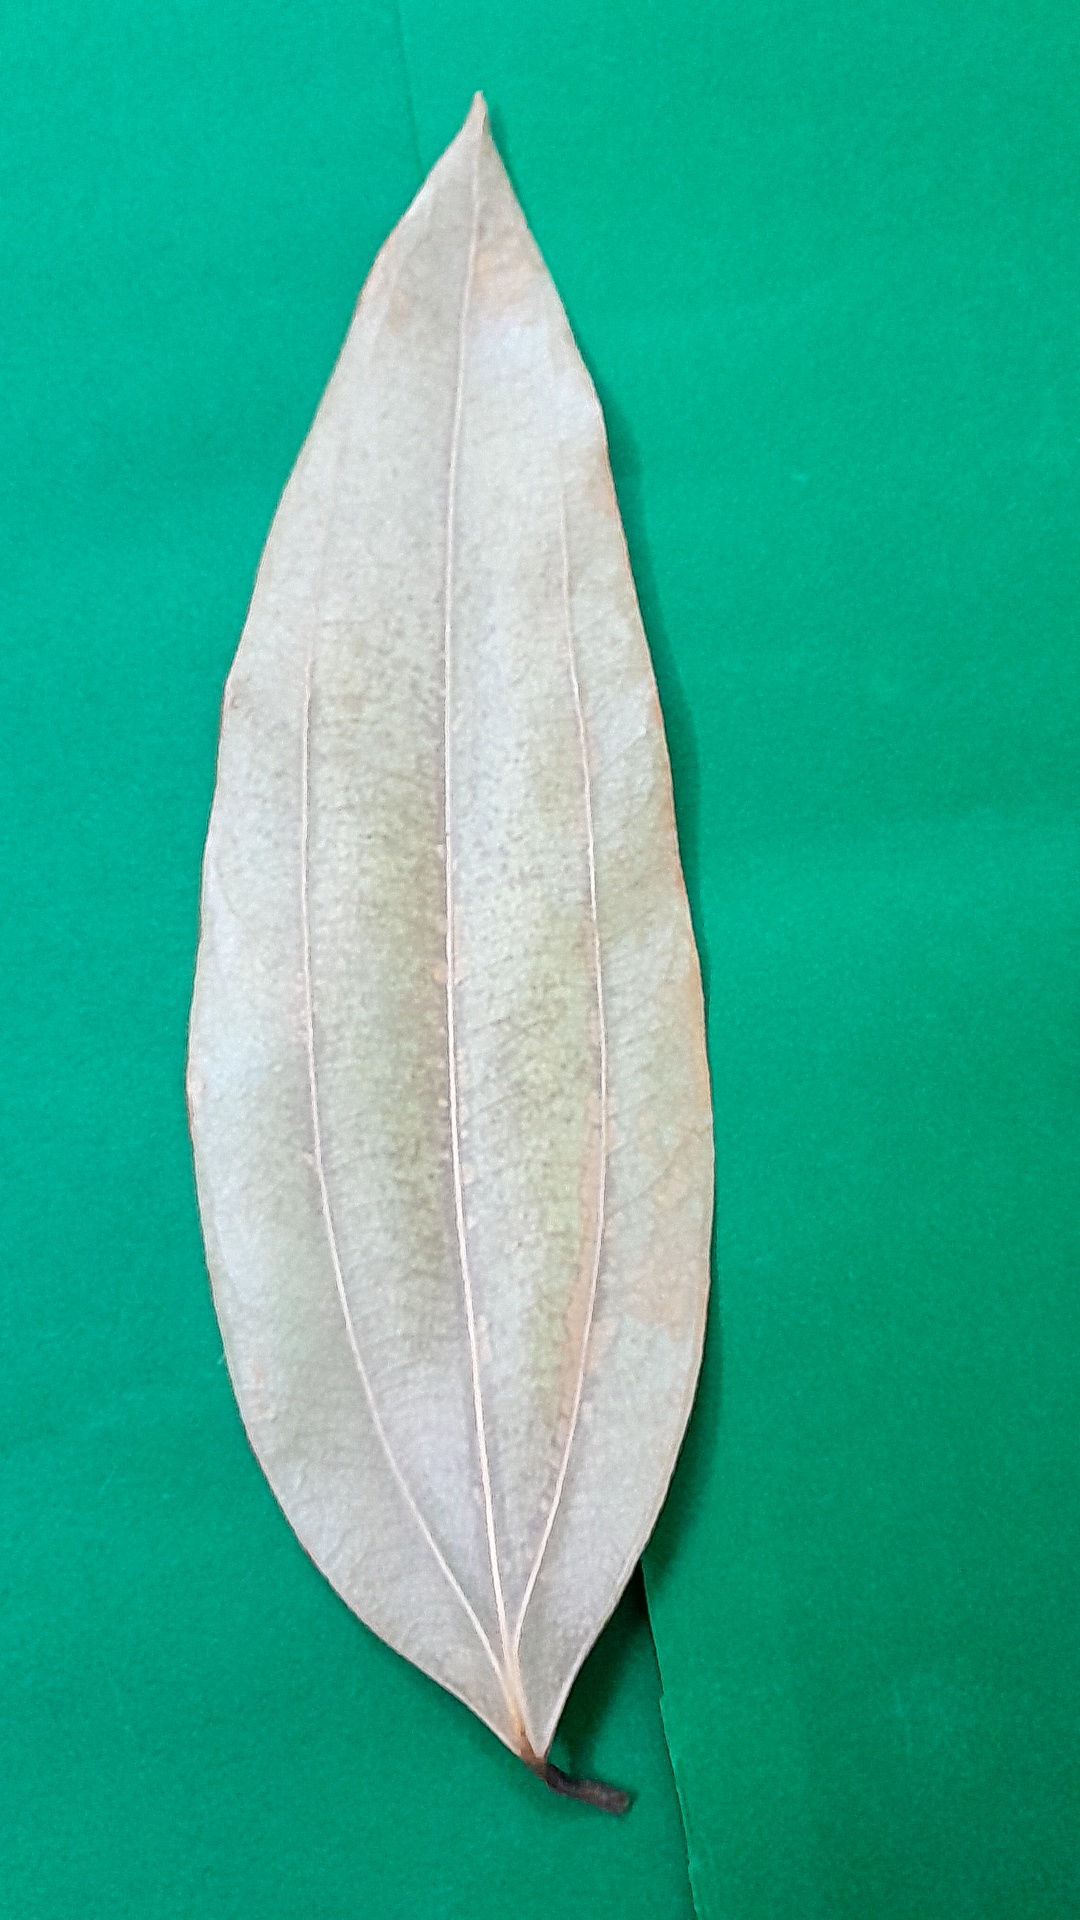
Label: Dry Leaf